Ehab Bessaiso

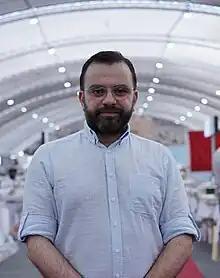
Bessaiso in 2023

Ehab Bessaiso (born 28 May 1978) is a Palestinian poet, architect, and politician. Bessaiso is a former spokesperson for the Palestinian Authority and served as the Minister of Culture in Palestine from 2015 to 2019.